Holly Lawn

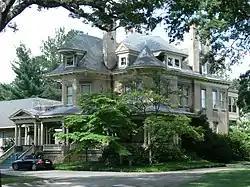
Holly Lawn, July 2011

Holly Lawn, also known as the Richmond Council of Garden Clubs House, is a historic home located in Richmond, Virginia. It was built in 1901, and is a large -story, Queen Anne style buff-colored brick dwelling with an irregular plan and massing. It features a one-story, wrap-around porch; a two-story entrance tower topped by a pyramidal roof; and a hipped roof broken by gable-, hipped-, and conical roofed dormers with square casement windows. Holly Lawn was built for Andrew Bierne Blair, a prominent Richmond insurance agent.